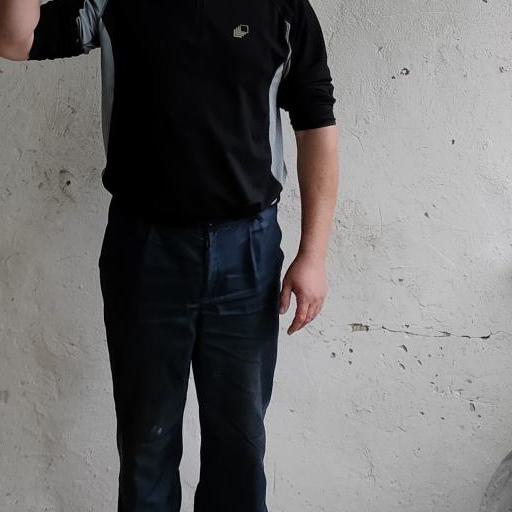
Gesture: no_gesture